Alexander Zverev

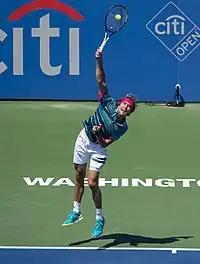
Zverev serving

Zverev is an aggressive baseliner. He often stands way back behind the baseline and aims to hit powerful groundstrokes either for winners or to wear down his opponent. Although his height slows him down on the court, it also adds to his reach and gives him the ability to get more balls back in play. Novak Djokovic has commented, "He moves well for his height." His backhand, in particular, is regarded as his strength and one of the best in the game. He can generate a lot of power off it with high accuracy, and his ability to absorb pace makes it one of the best shots in the modern game for rally tolerance. He often uses a semi-open stance and employs a western grip on his forehand. He has a continental-eastern grip on his backhand. Zverev can also slice his backhands that require a low centre of gravity, despite his height. He is often criticized for being too passive and having a weaker forehand than that of other top 10 players.